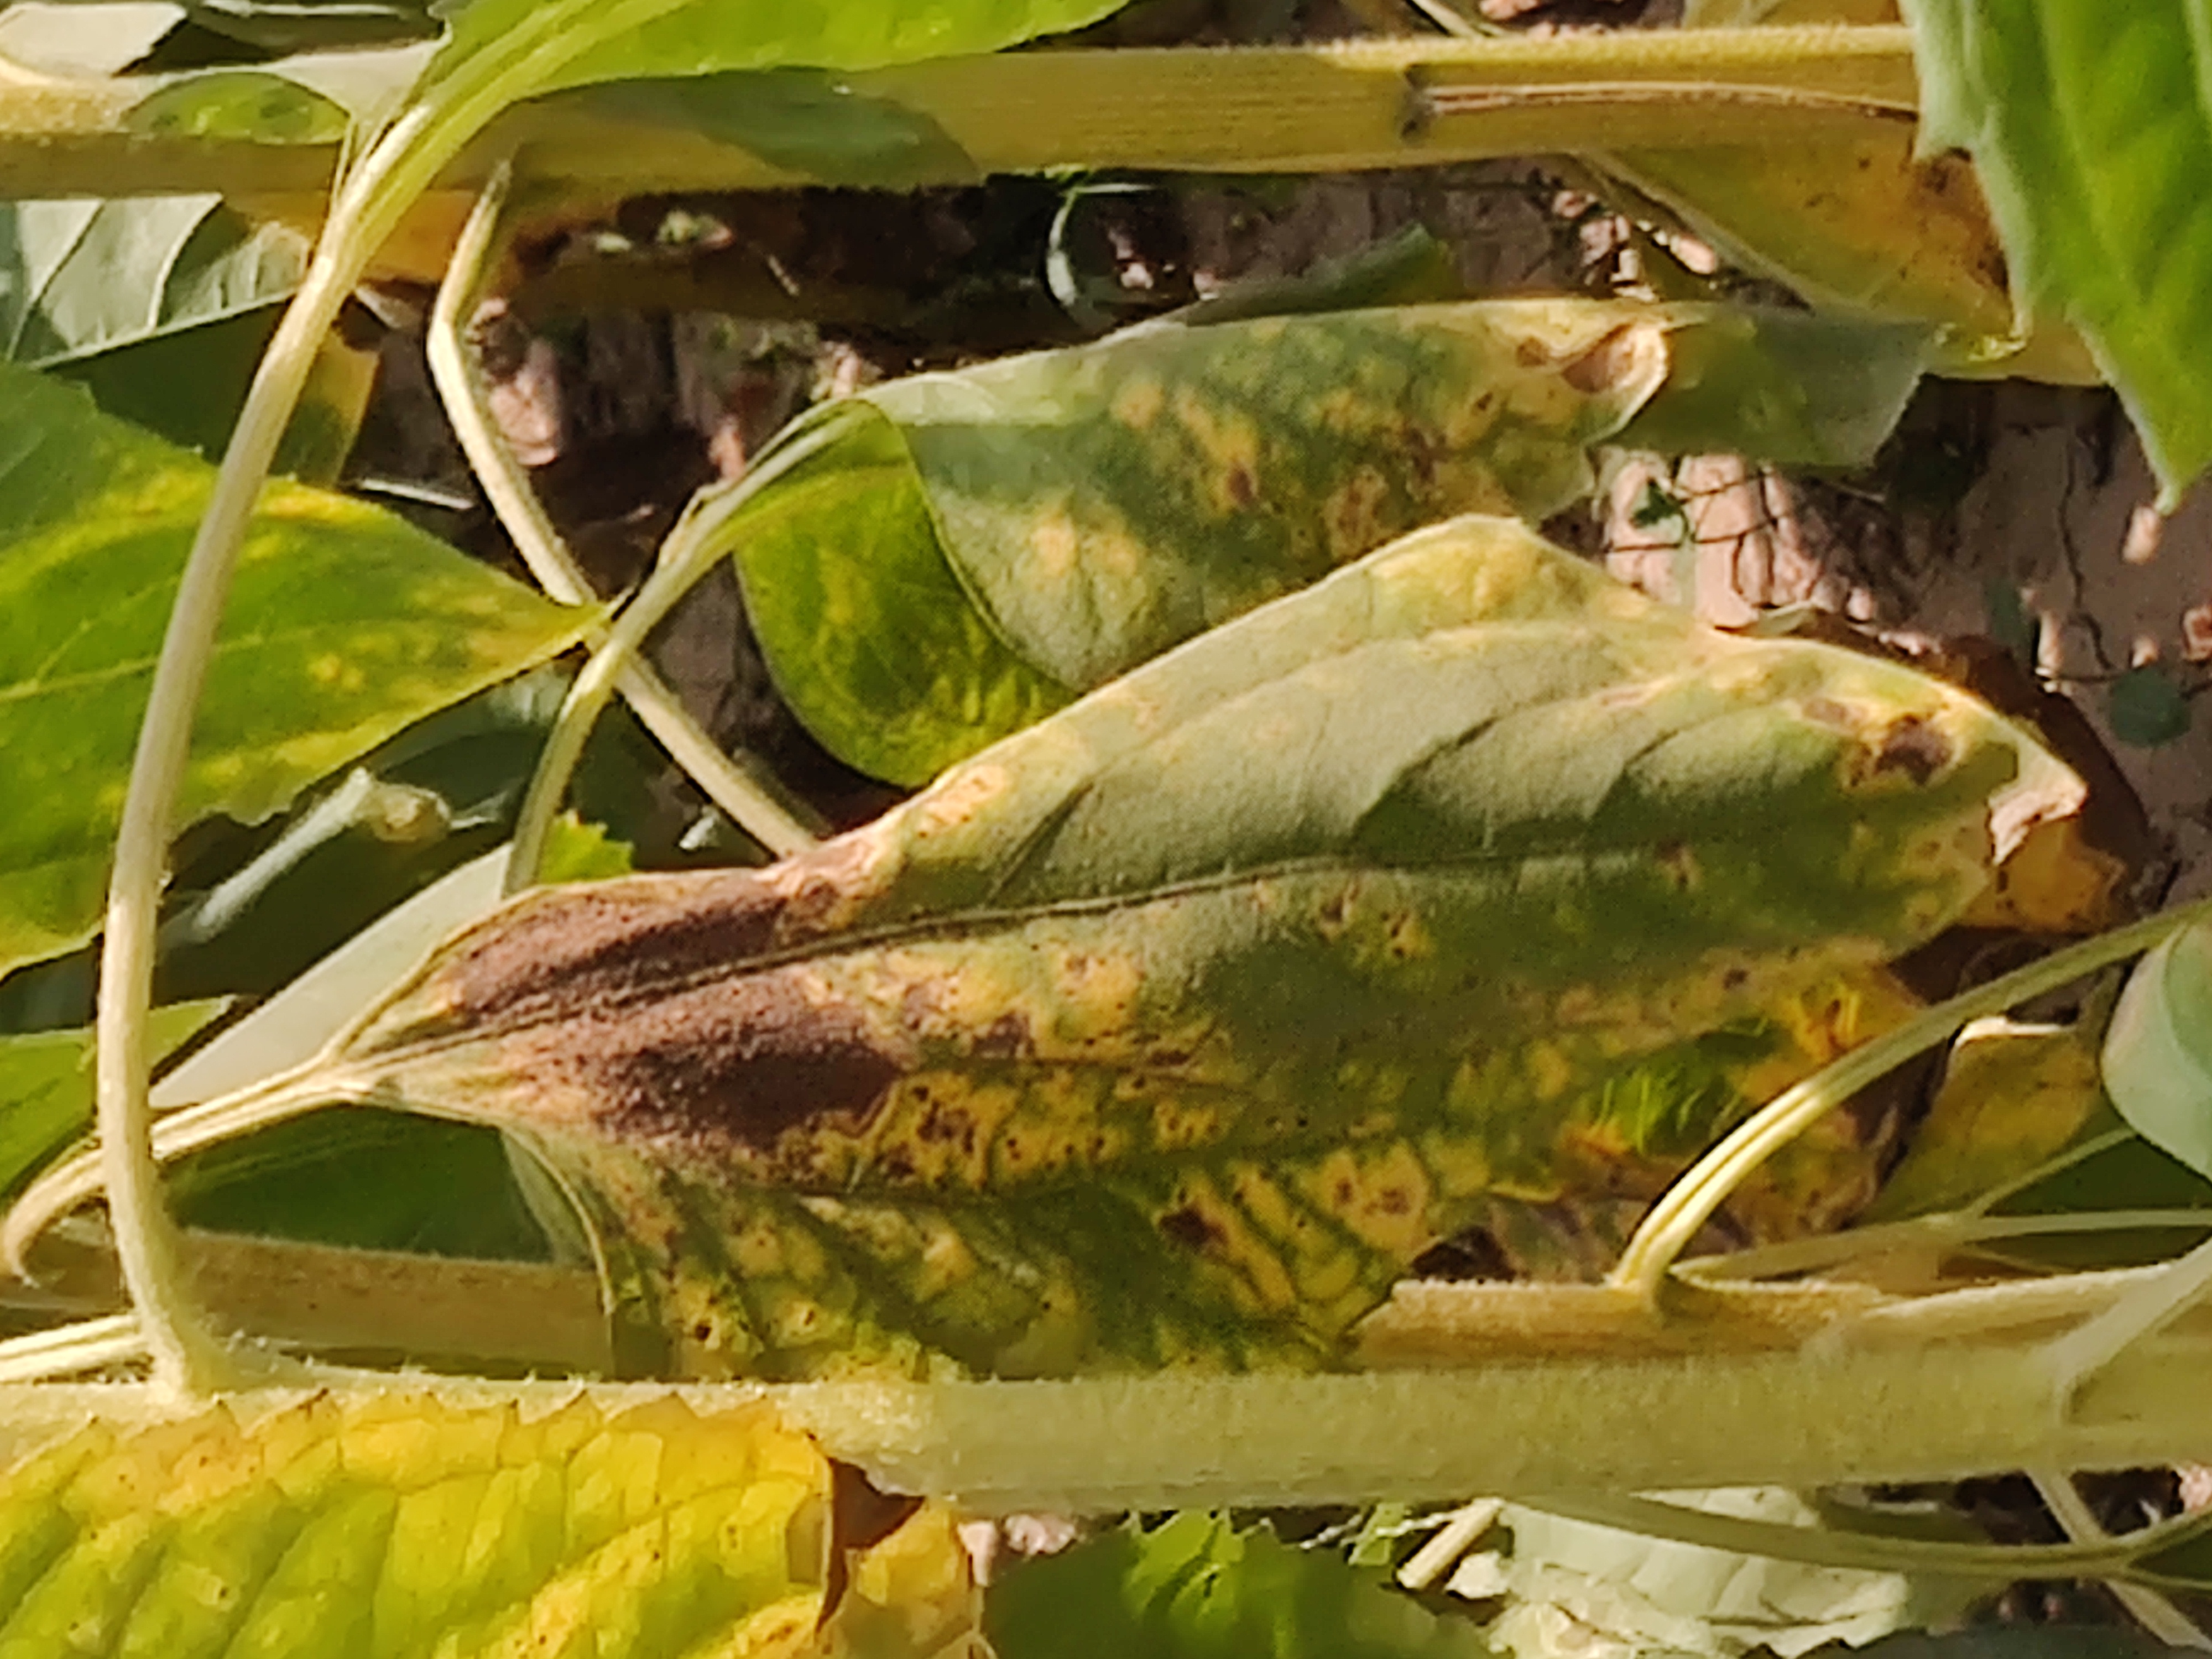
Label: Leaf_scars